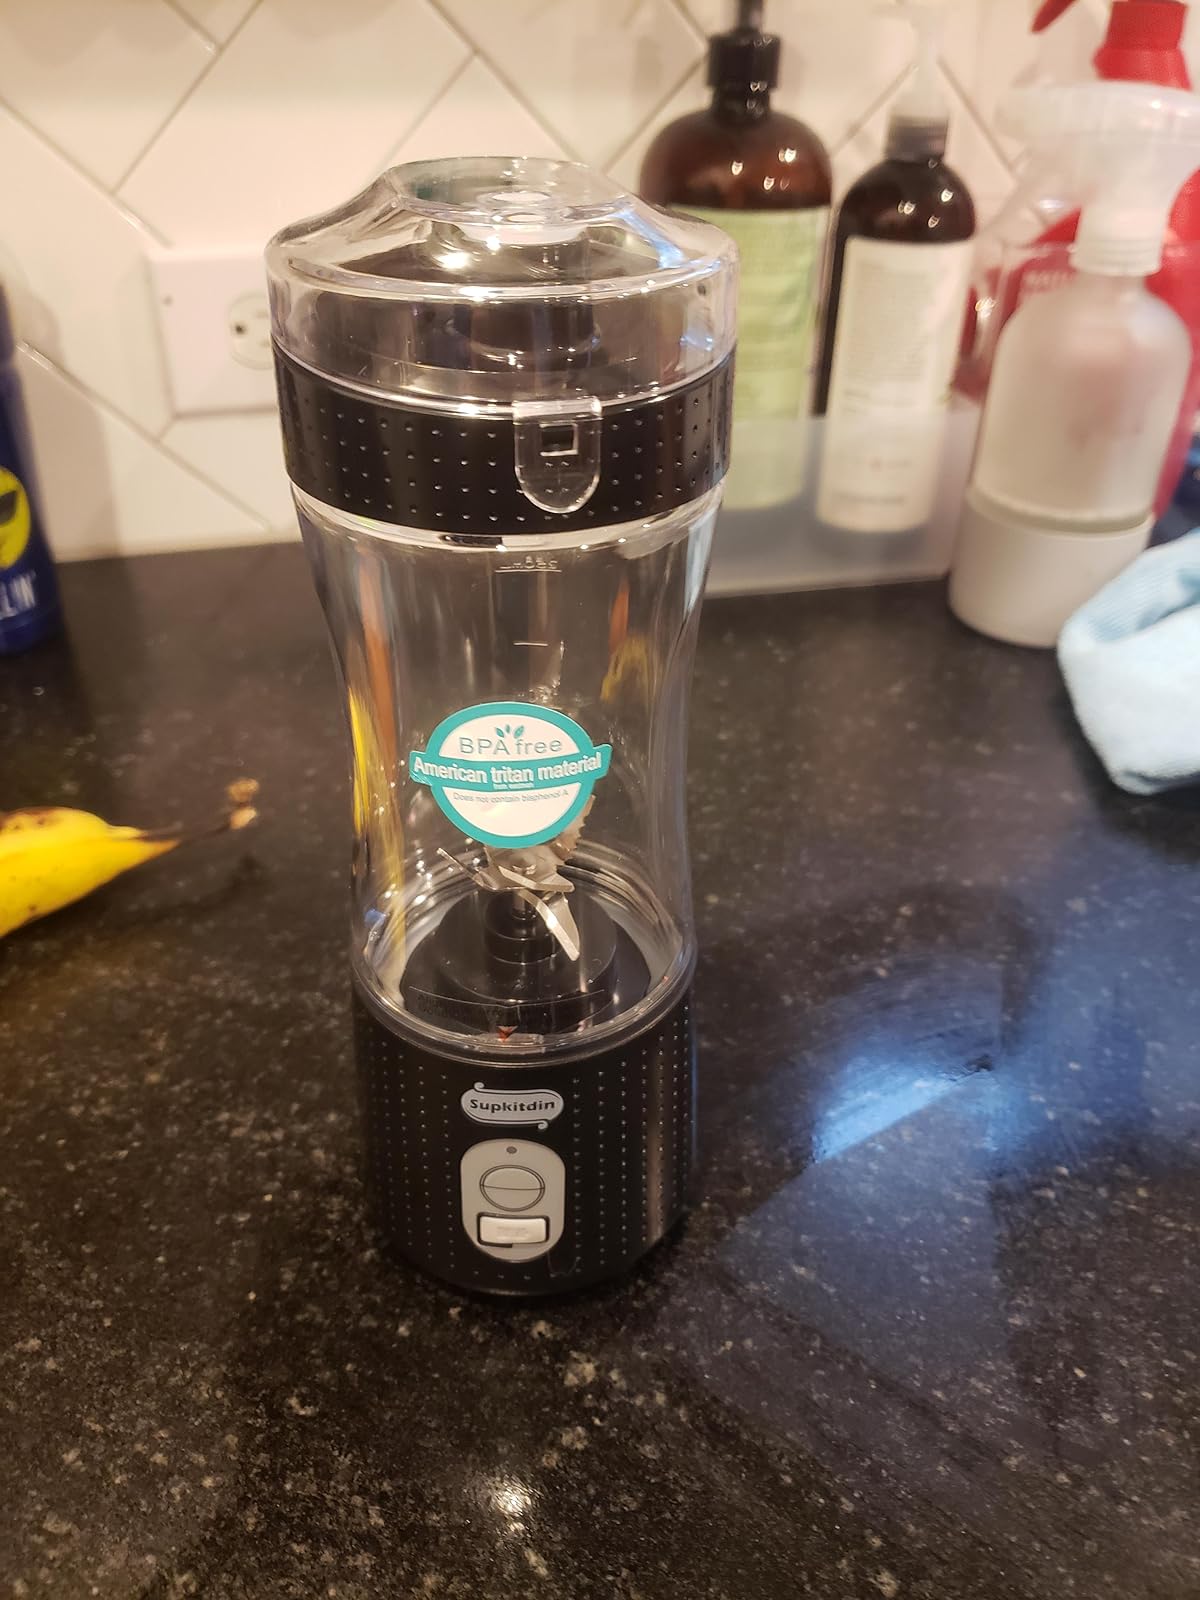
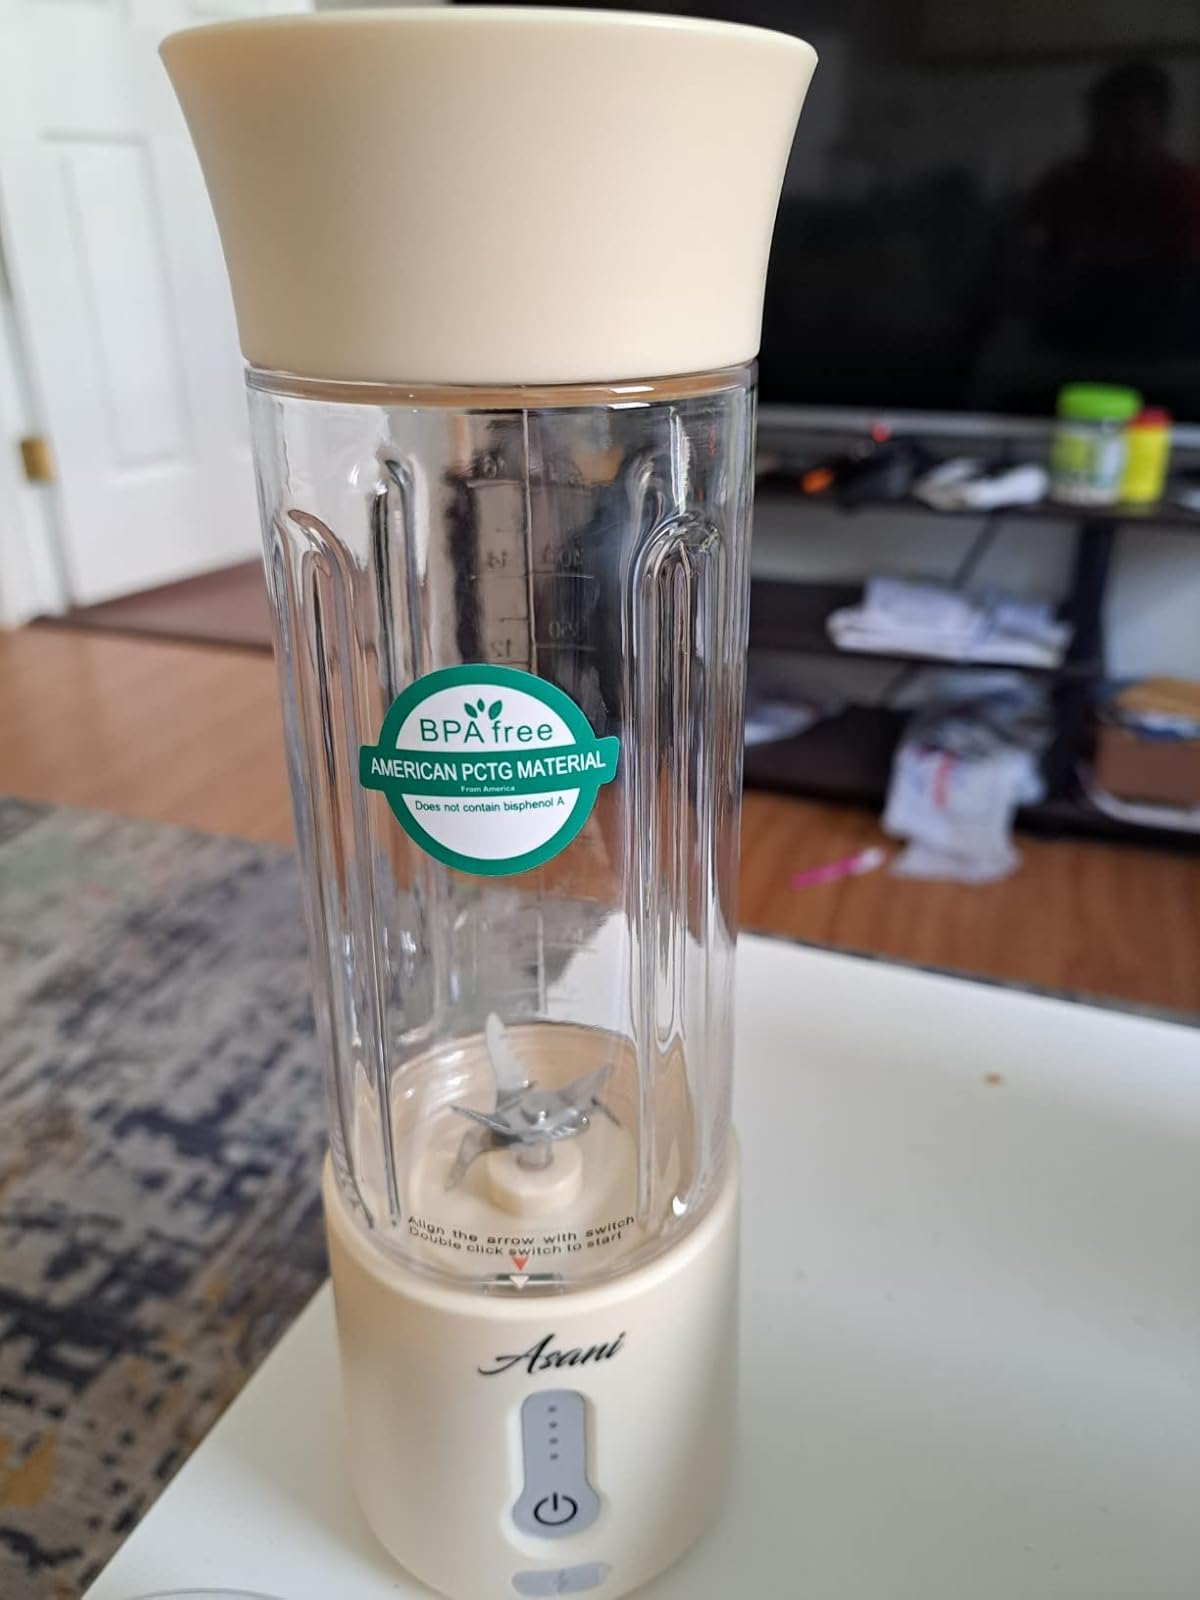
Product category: items_blender
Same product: no